Philippines

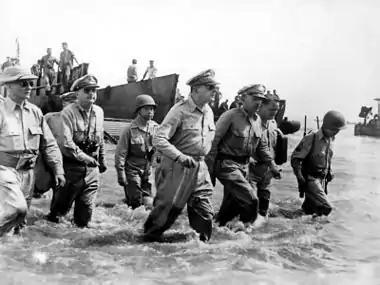

The war resulted in the deaths of 250,000 to 1 million civilians, primarily due to famine and disease. Many Filipinos were transported by the Americans to concentration camps, where thousands died. After the fall of the First Philippine Republic in 1902, an American civilian government was established with the Philippine Organic Act. American forces continued to secure and extend their control of the islands, suppressing an attempted extension of the Philippine Republic, securing the Sultanate of Sulu, establishing control of interior mountainous areas which had resisted Spanish conquest, and encouraging large-scale resettlement of Christians in once-predominantly-Muslim Mindanao.